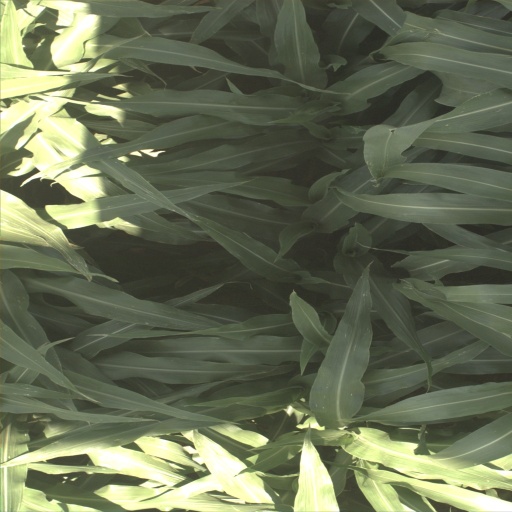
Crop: sorghum